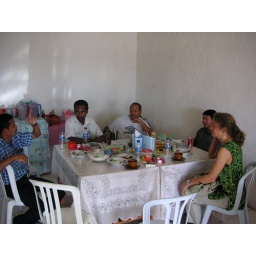
ILO road building project in Maliana